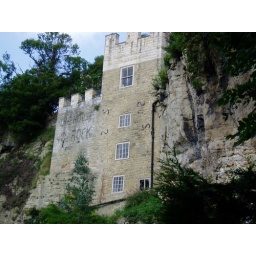
Knaresborough house in the rock